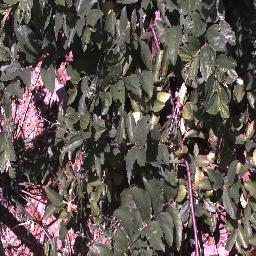
Label: chinee_apple